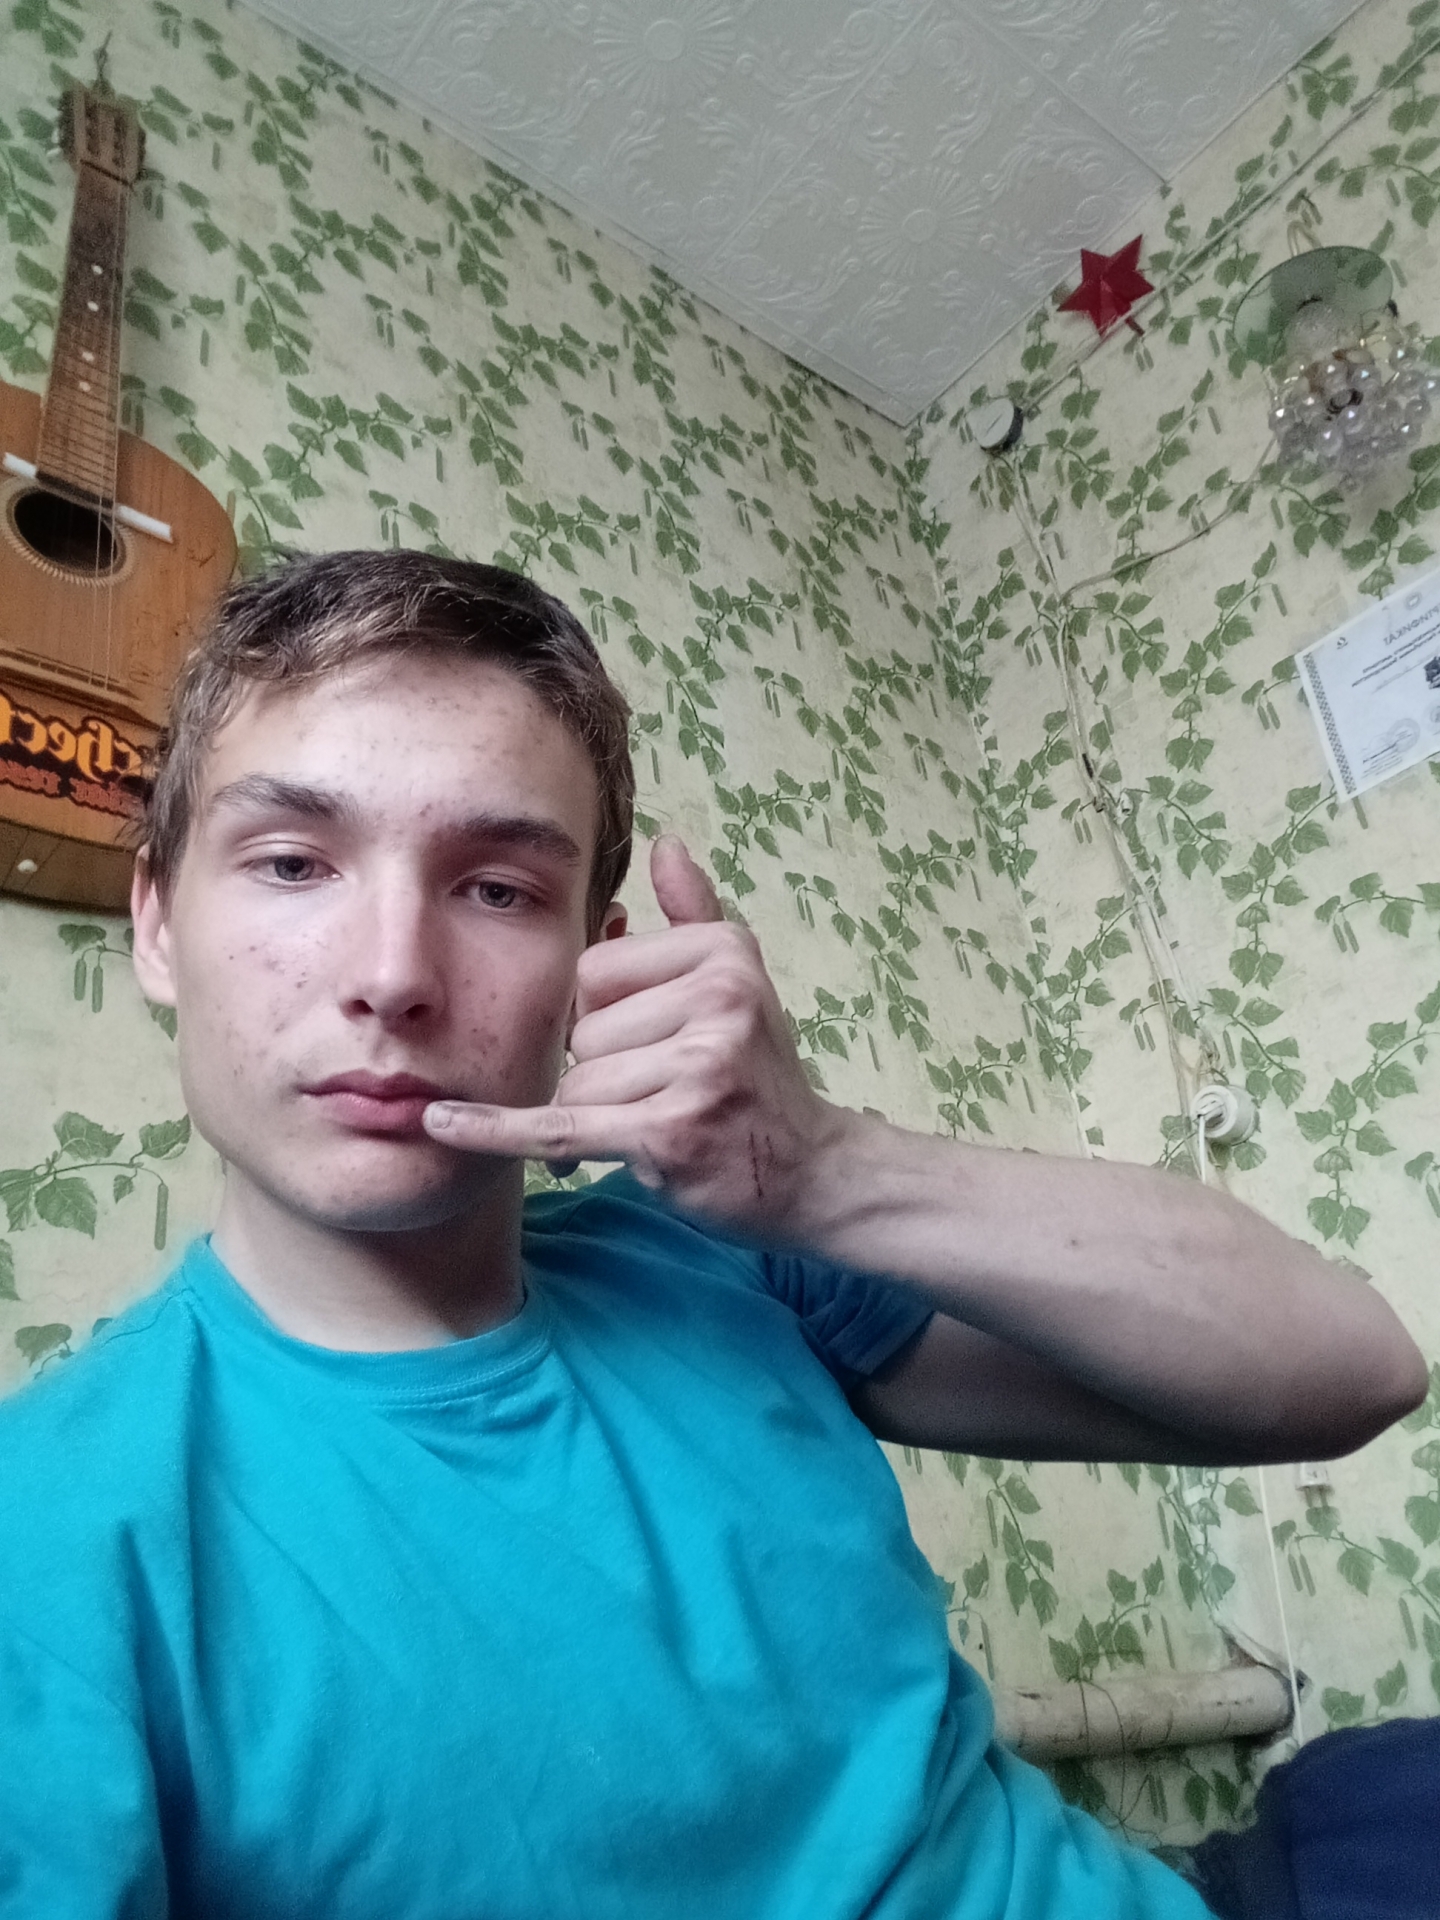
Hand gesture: call